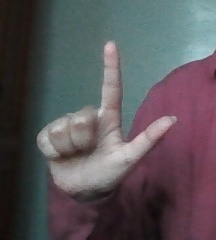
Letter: laam